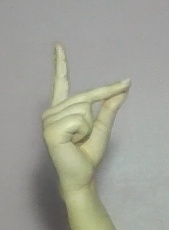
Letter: ta